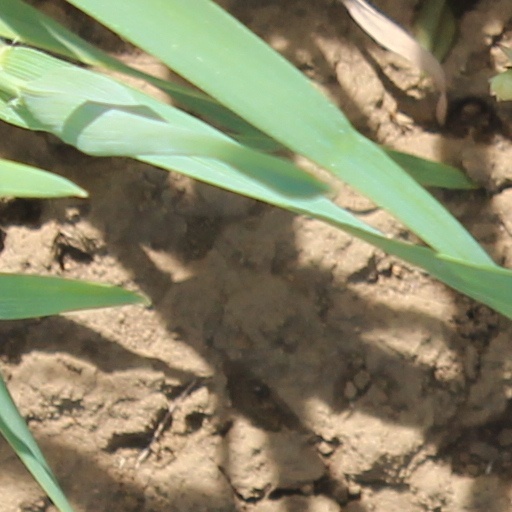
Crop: wheat